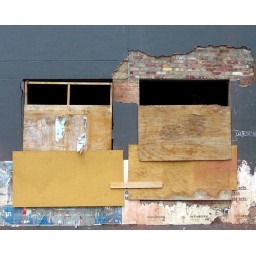
boy in blue, girl in pink with red hair